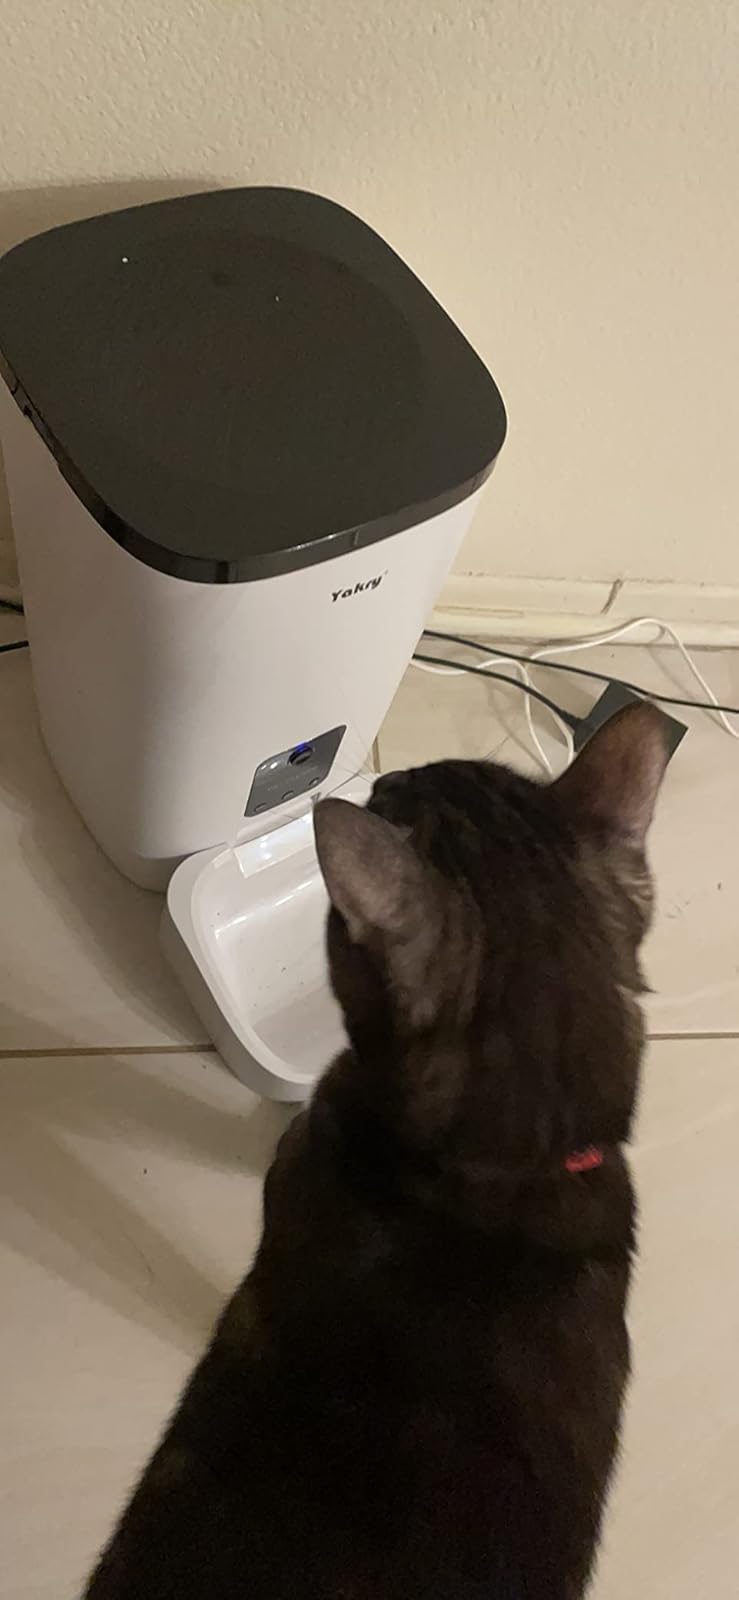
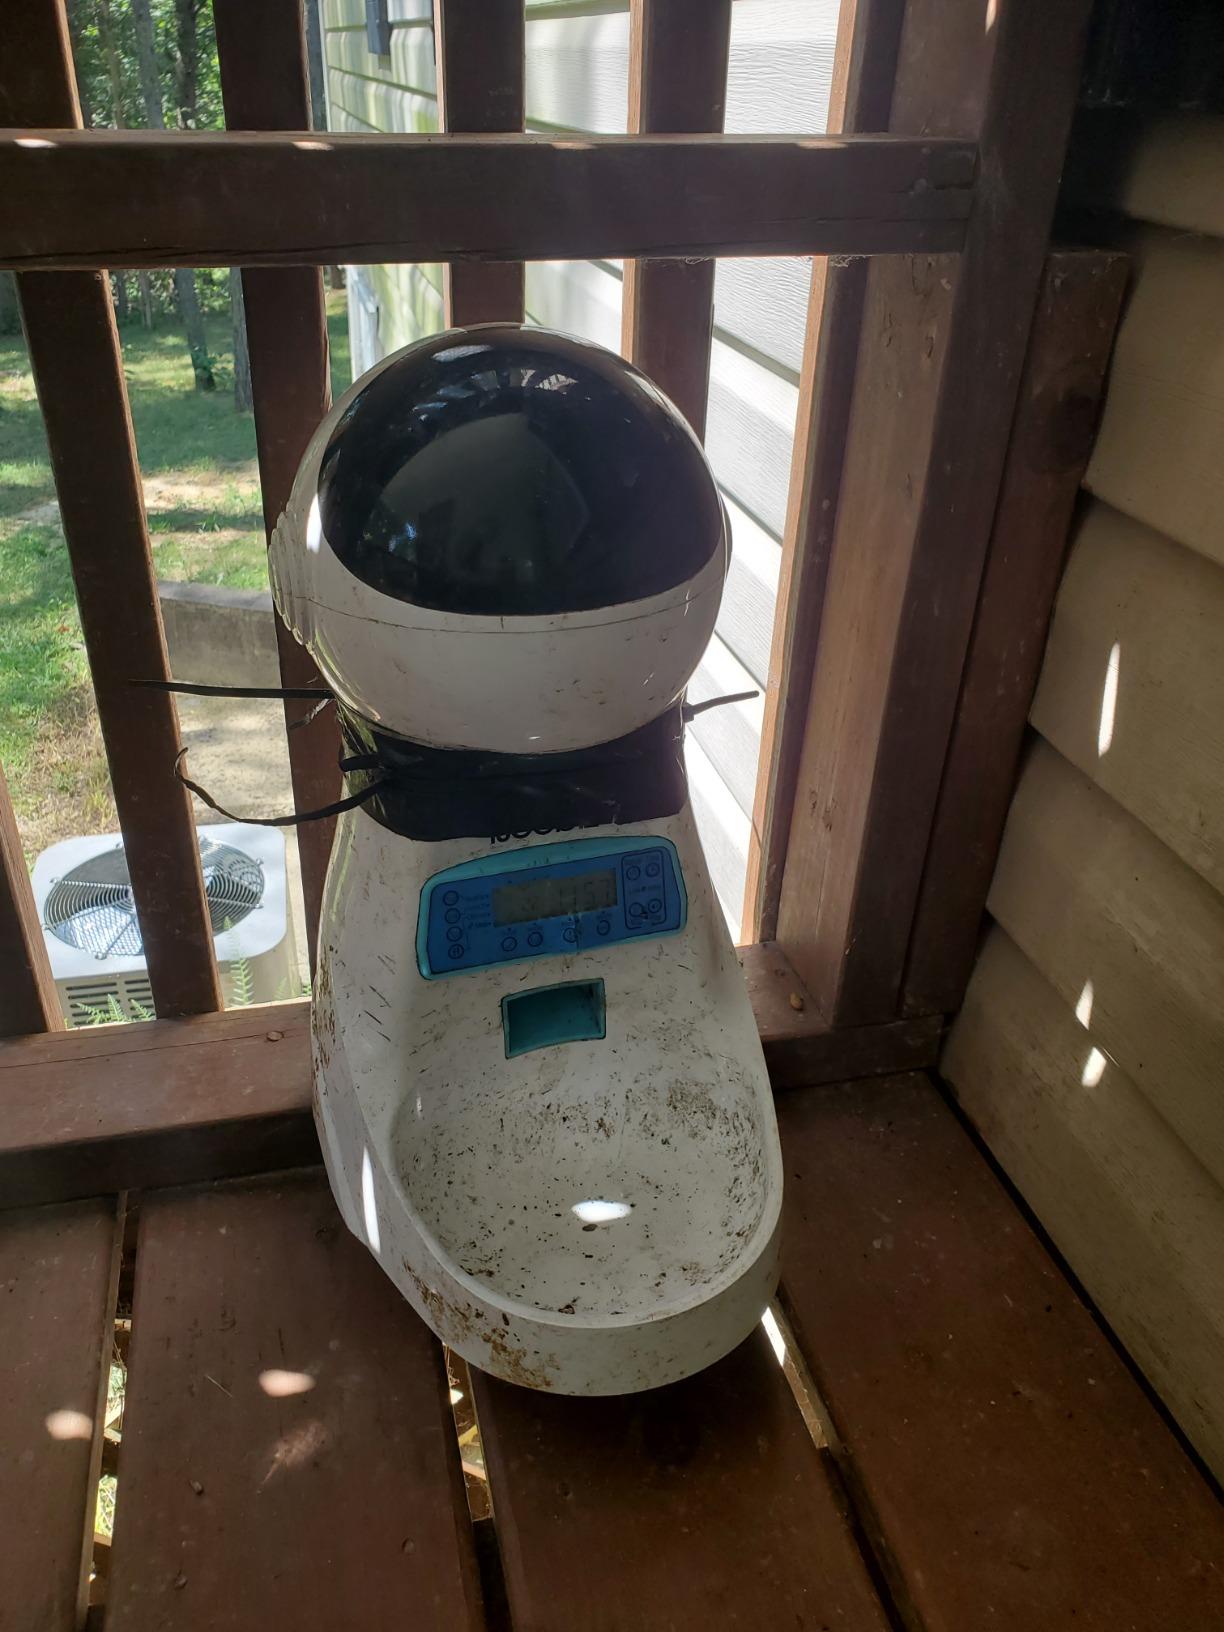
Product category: items_feeder
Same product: no